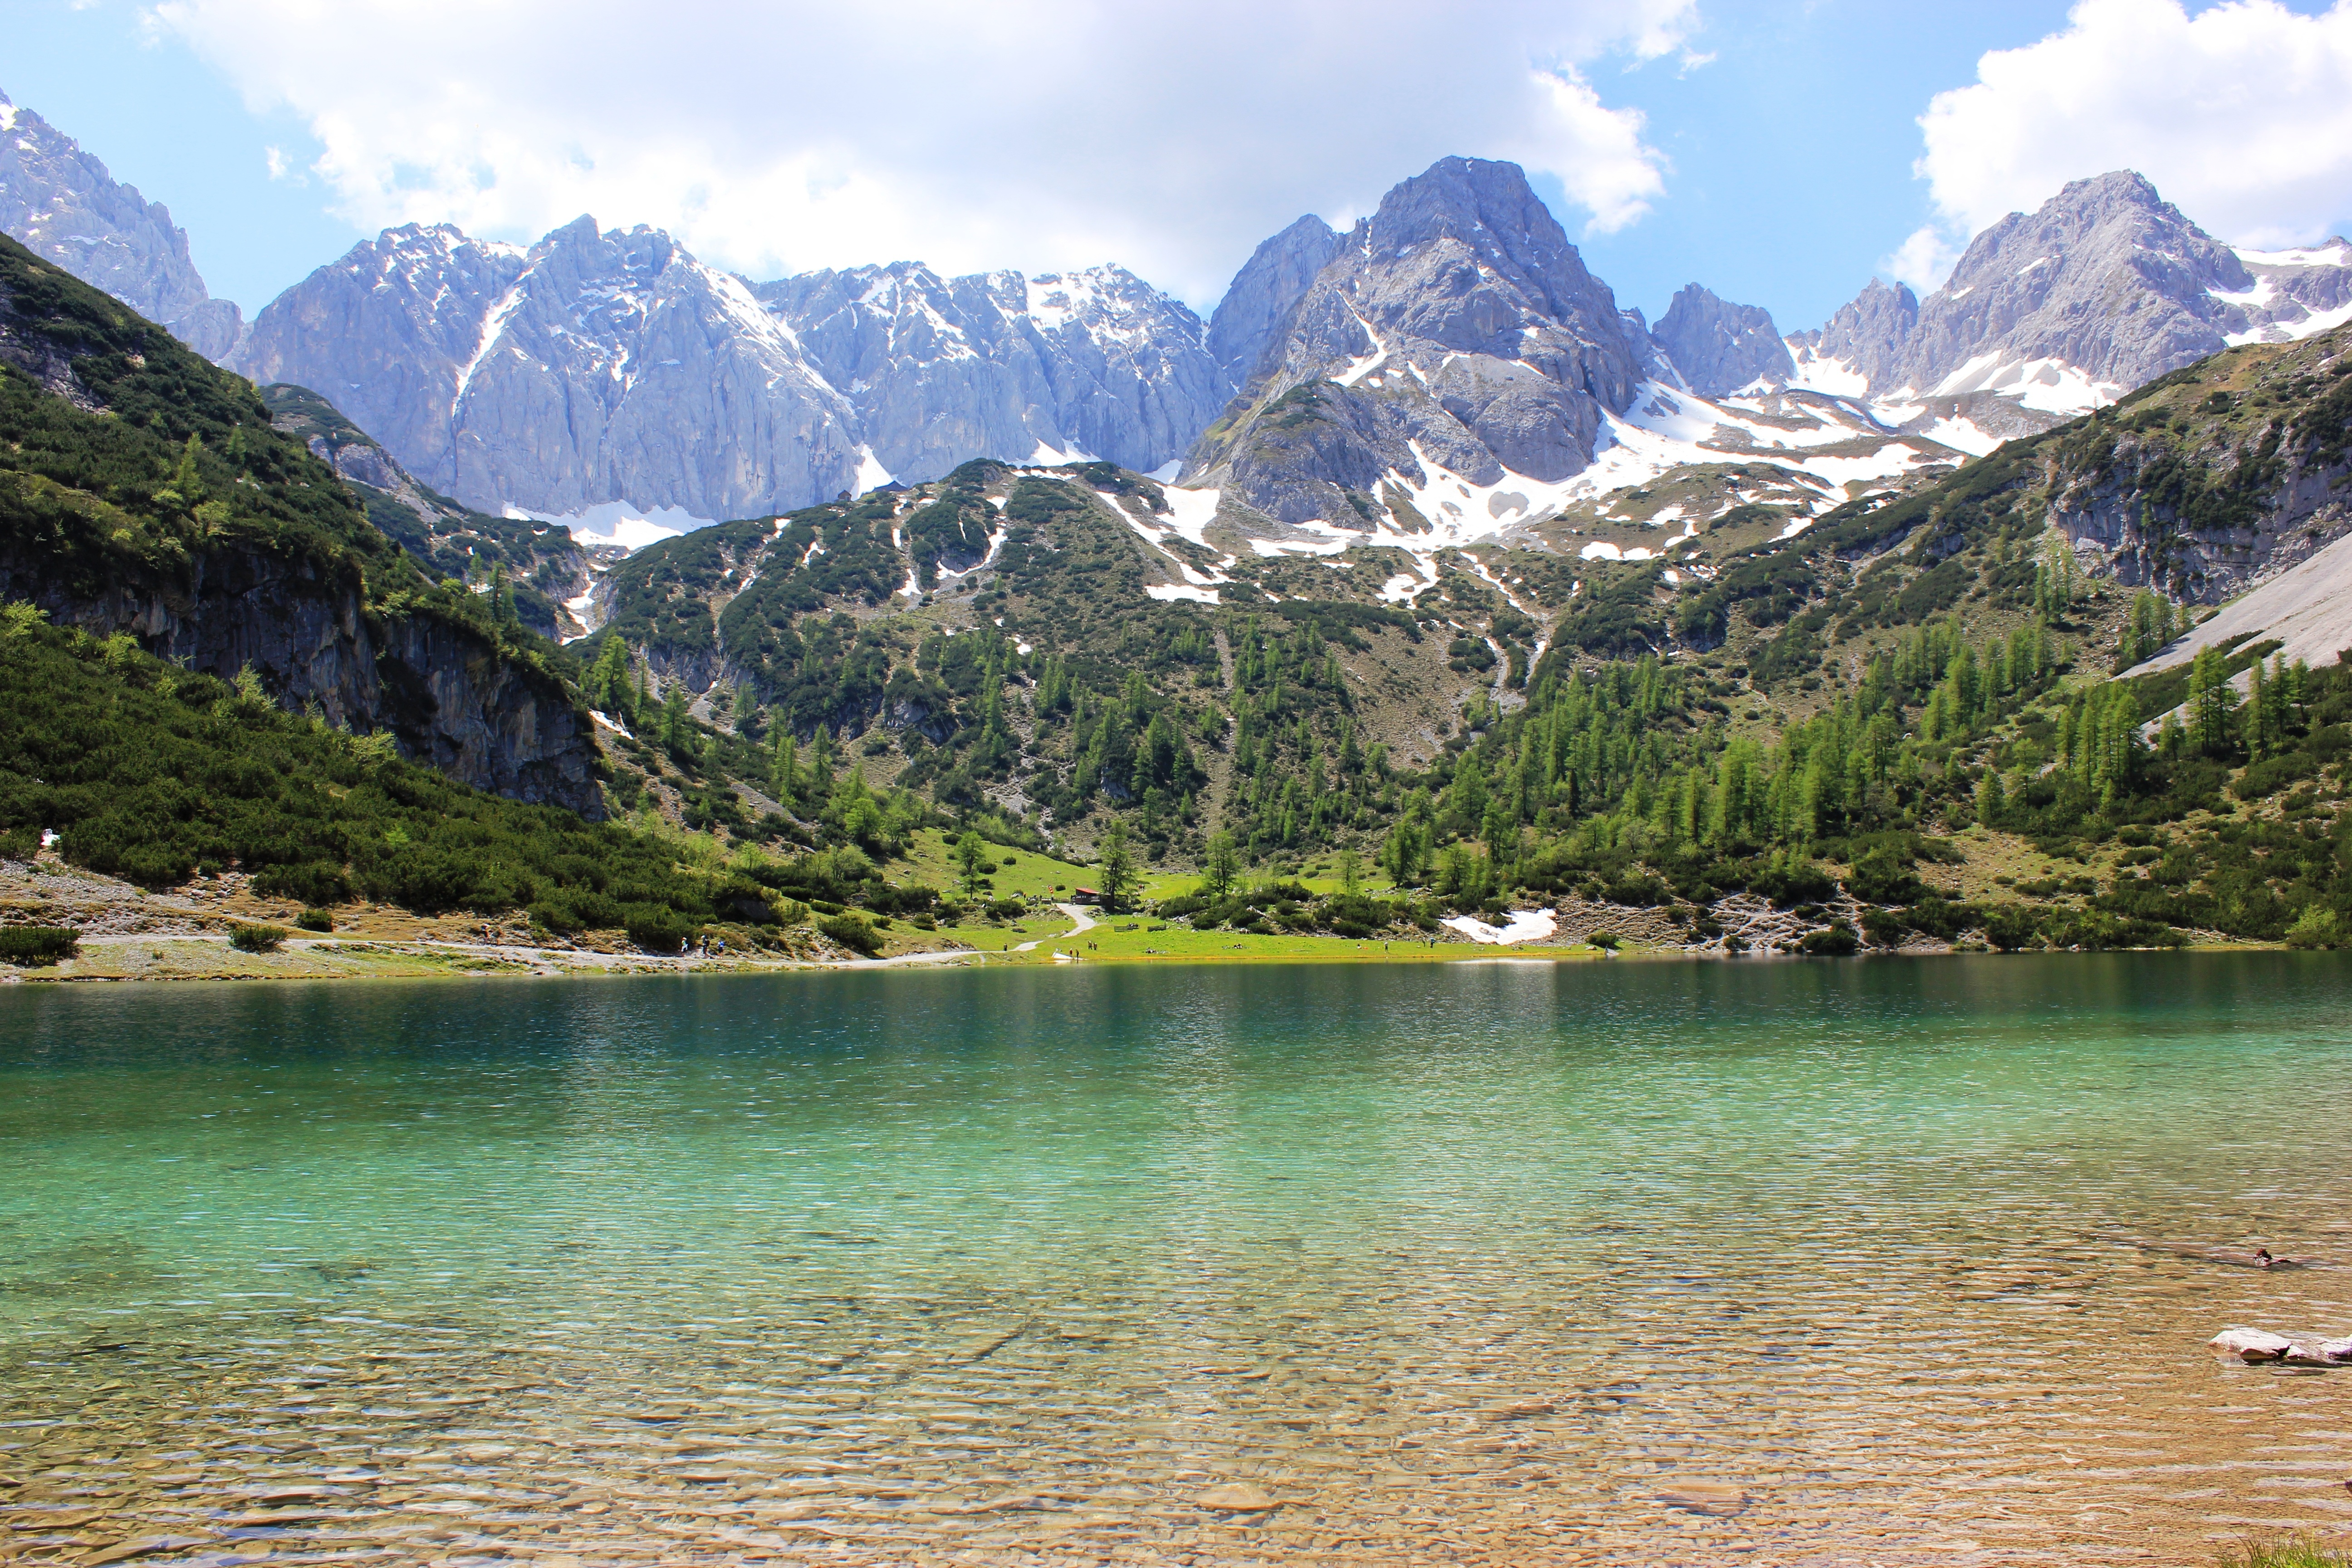
landscape, nature, wilderness, mountain, lake, valley, mountain range, panorama, summer, green, scenic, holiday, alpine, fjord, reservoir, mountain landscape, austria, mountains, alps, bergsee, loch, tyrol, landform, tarn, mountainous landforms, glacial landform